Lezama, Buenos Aires

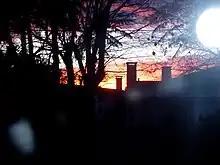

Lezama (officially Ciudad de Lezama, formerly Pueblo y Colonia de Manuel J. Cobo) is the administrative centre of the Lezama Partido in the Buenos Aires Province in Argentina. It is 157 km south of the centre of Buenos Aires. It has a population of about 4,500 people (2010).